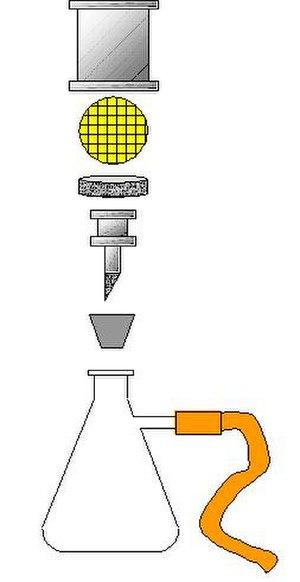
crer par alpha.prim le 4 janvier 2006 pour l'article filtration sur membrane Licensing Catégorie:Image de chimie
Une filtration sur membrane est un procédé de séparation physique se déroulant en phase liquide. Le but est de purifier, fractionner ou concentrer des espèces dissoutes ou en suspension dans un solvant au travers d’une membrane.